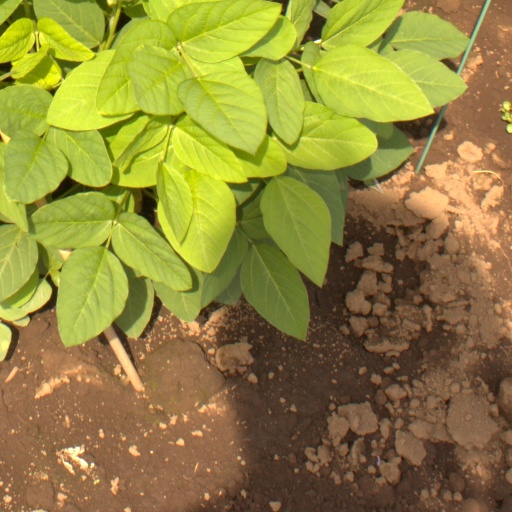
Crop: soybean